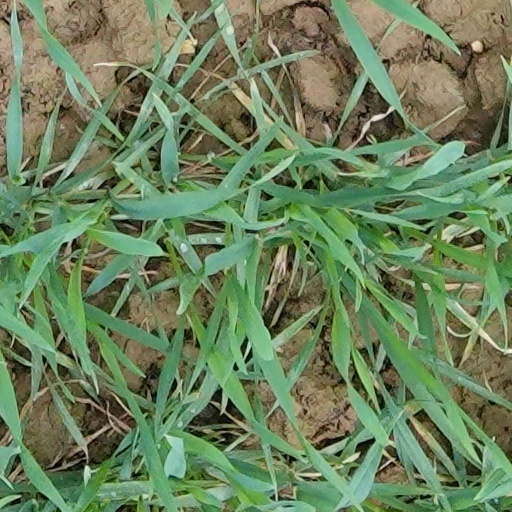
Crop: wheat